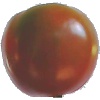
Label: Tomato Maroon 1